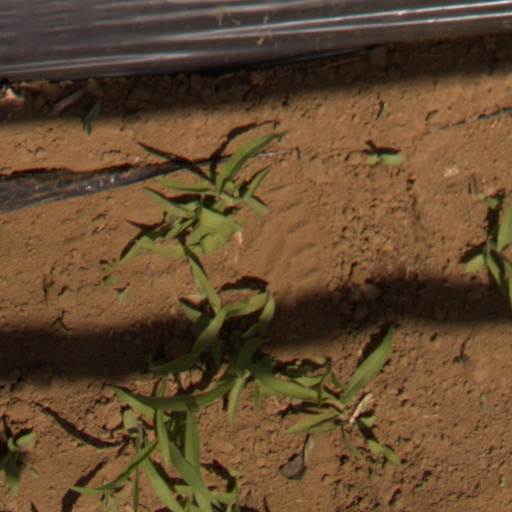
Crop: Jerusalem artichoke